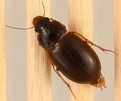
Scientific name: Amara quenseli
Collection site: Onaqui NEON (ONAQ), plot ONAQ_018